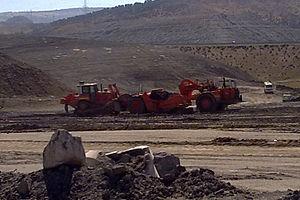
Scaper en chargement poussé par un bulldozer
La décapeuse est un engin de travaux publics. La décapeuse appelée aussi scraper ou motor-scraper et de catégorie CACES 8, est généralement utilisée pour l'arasement des sols. Cet engin possède une benne avec tiroir éjecteur pouvant se surbaisser et qui, par l'effet du déplacement de la machine, permet d'extraire les matériaux. Ceux-ci seront ensuite transportés sur le lieu de déchargement pour finalement y être répandus en couches.